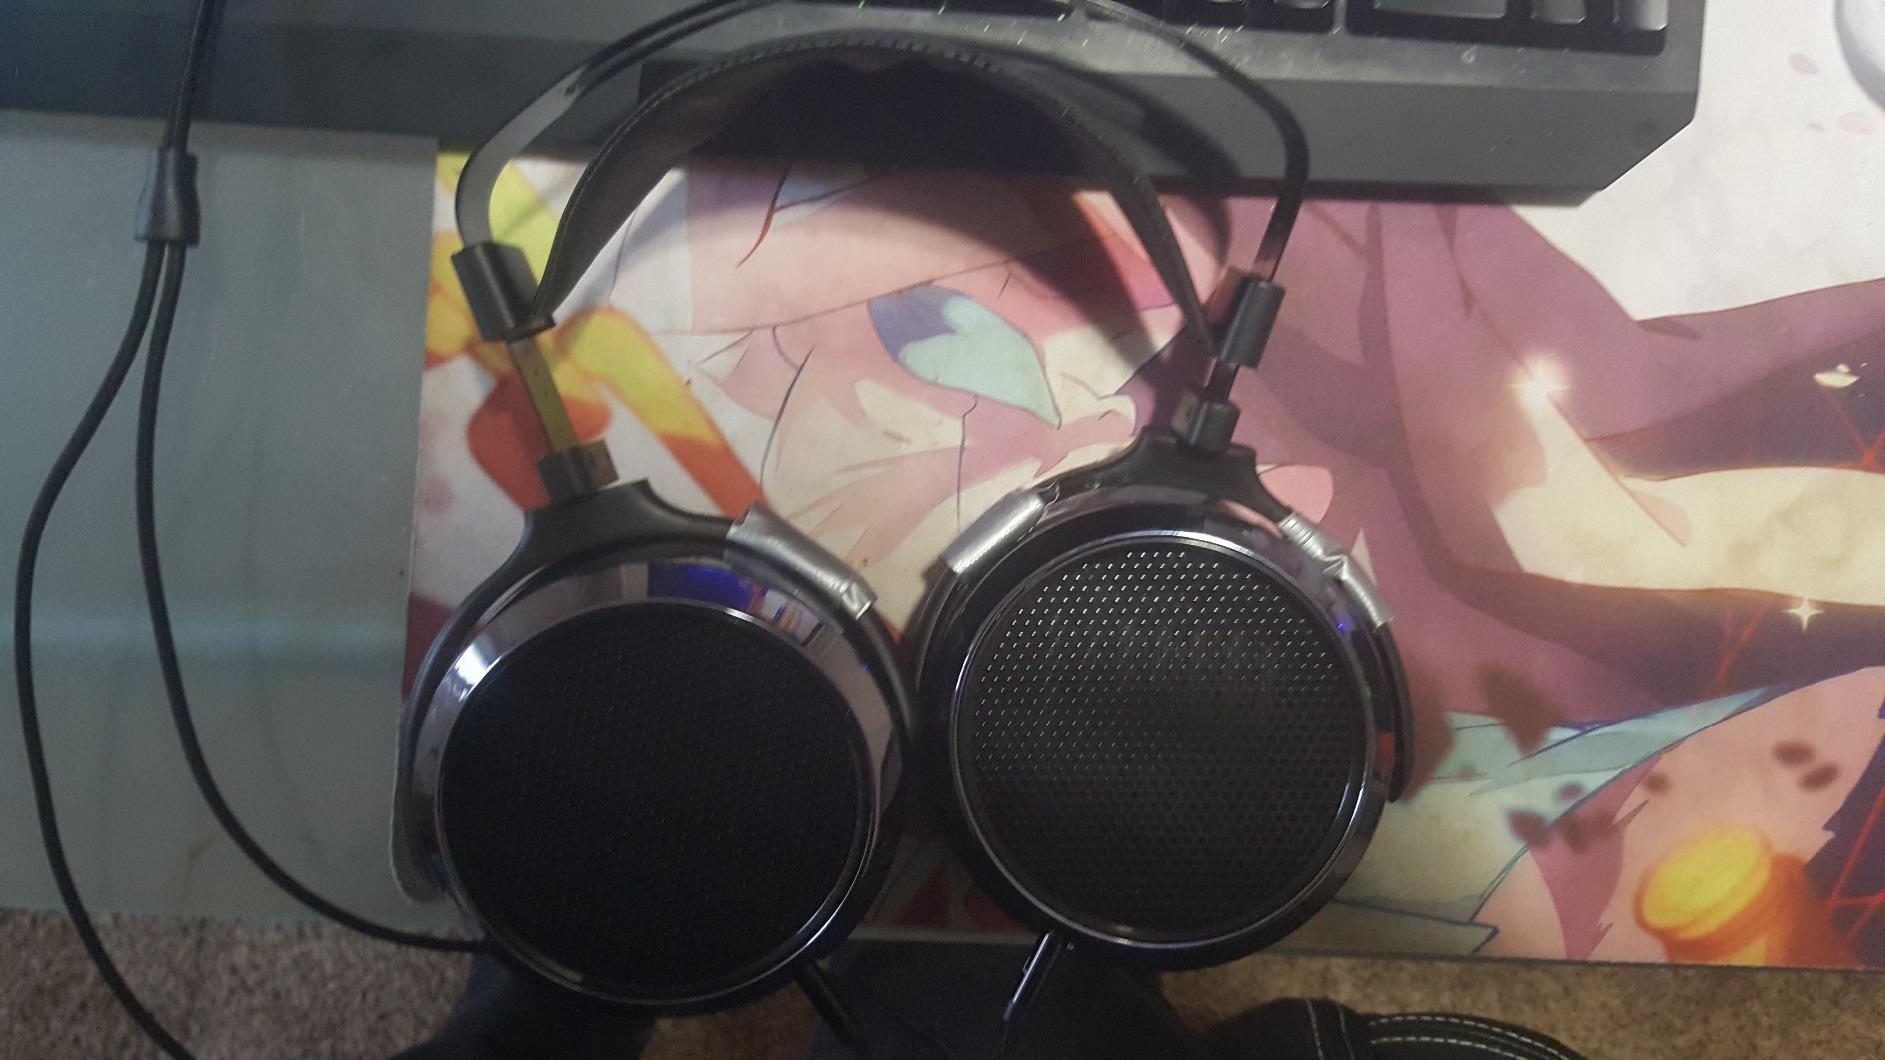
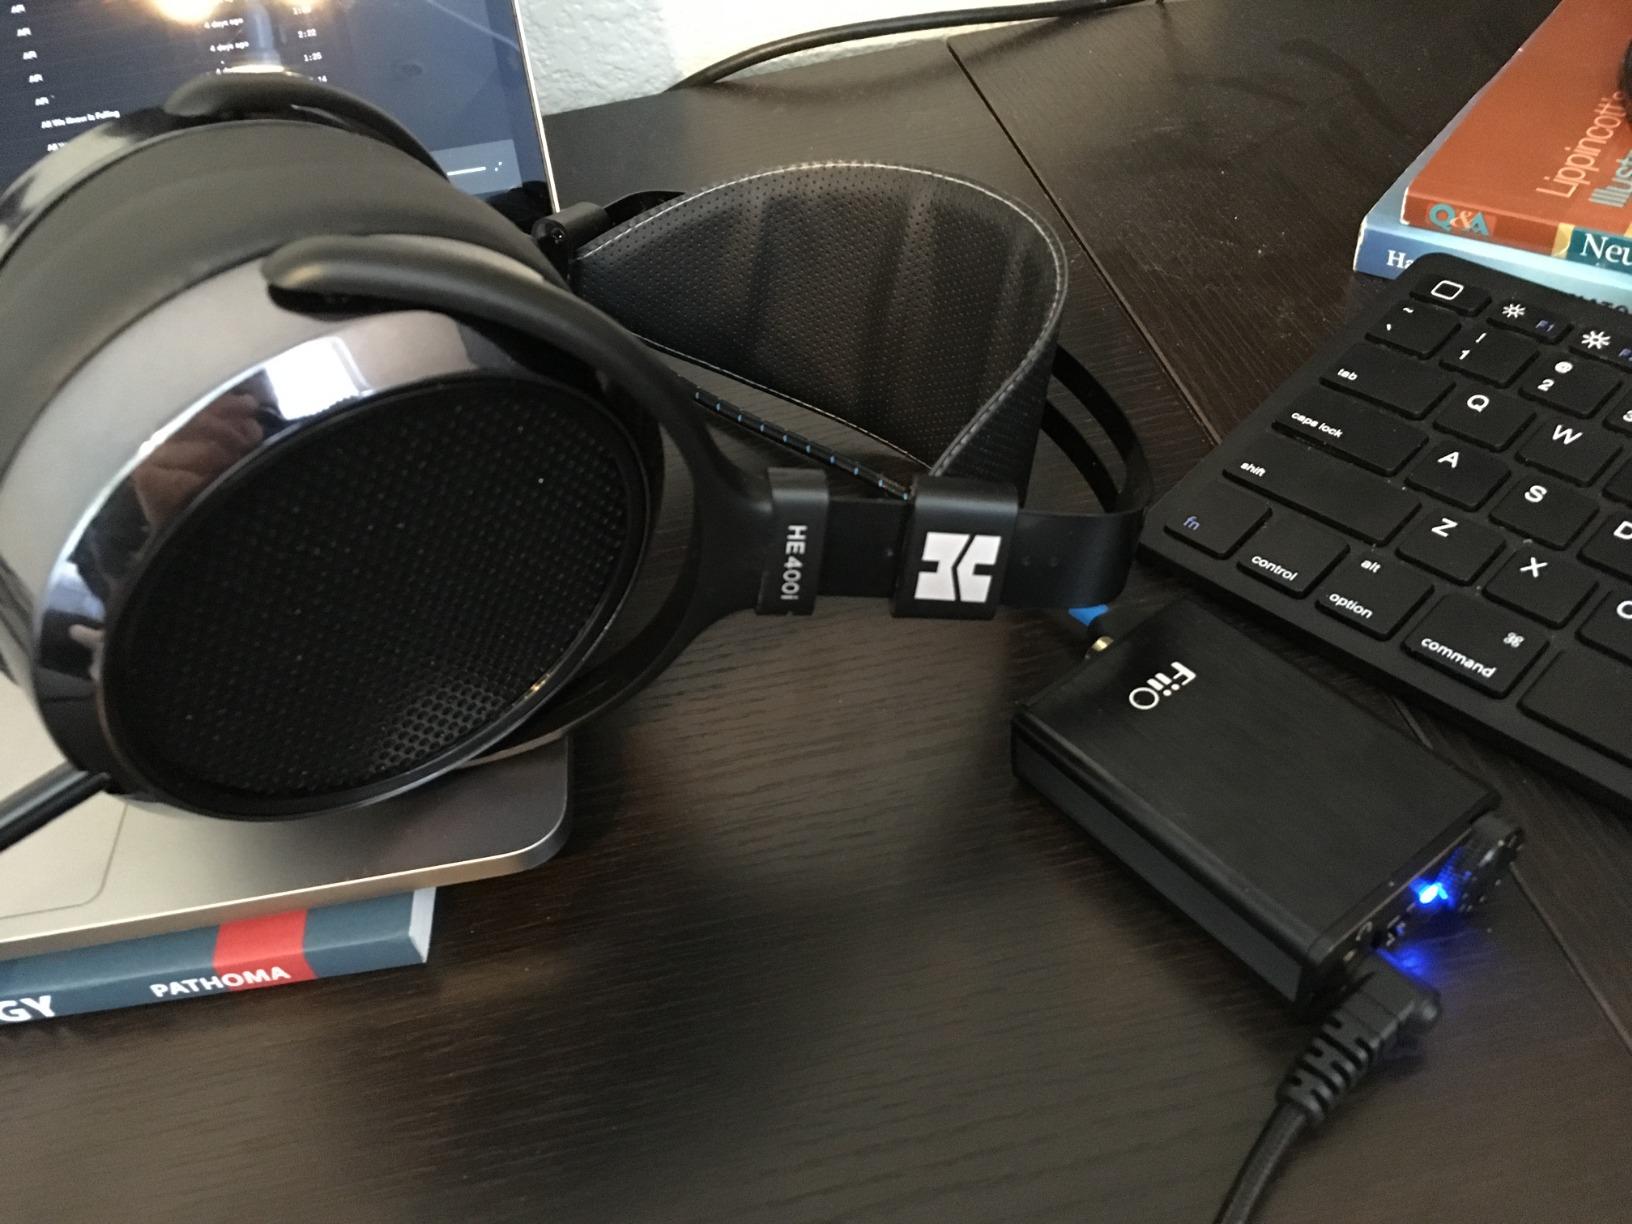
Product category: headphones
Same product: yes